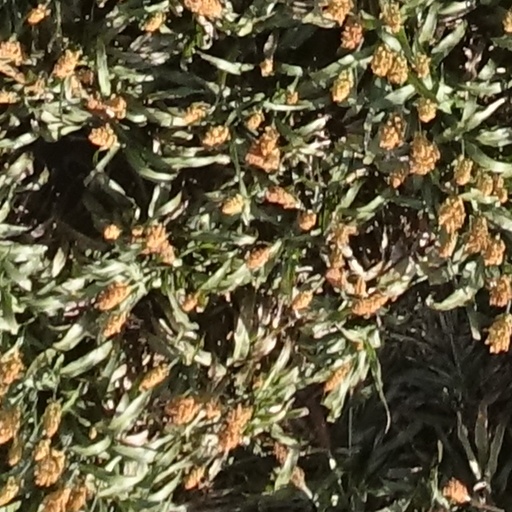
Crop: sorghum